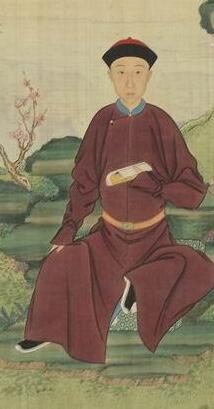
หงโจ้ว

หงโจ้ว (ภาษาแมนจู: ᡥᡠᠩᠵᡝᠣ, ภาษาจีน 弘昼 5 มกราคม ค.ศ. 1712 – 2 กันยายน ค.ศ 1770) เดิมทรงพระอิสริยยศ เหอกงชินหวัง เป็นองค์ชายแมนจูแห่งราชวงศ์ชิง
== ประวัติส่วนพระองค์ ==
องค์ชายหงโจ้วประสูติในราชตระกูลอ้ายซินเจว๋หลัว เป็นโอรสองค์ที่ 5 ของจักรพรรดิยงเจิ้ง (ประสูติตั้งแต่สมัยยังเป็นองค์ชายอิ้นเจิน) พระมารดาของพระองค์คือพระมเหสีฉุนเชวี่ยแห่งตระกูลเกิง เป็นธิดาของเกิงเต๋อจินในราชสำนักแมนจู และพระองค์ทรงเป็นพระอนุชาต่างมารดาของจักรพรรดิเฉียนหลง
== พระบรมวงศานุวงศ์ ==
* พระราชบิดา จักรพรรดิยงเจิ้ง
* พระราชมารดา พระมเหสีฉุนเชวี่ย
* พระมเหสี เจ้าหญิงเฮกง แห่งแคว้นอูจาคุ
* พระมเหสีรอง
** มเหสีรองแห่งตระกูลจังกิยะ
** มเหสีรองแห่งตระกูลกุย
* พระราชโอรส
** องค์ชายหย่งอิ๋ง (17 พฤษภาคม ค.ศ. 1731 – 28 กรกฎาคม ค.ศ. 1732)
** องค์ชายหย่งบี๋ (23 กรกฎาคม ค.ศ.1733 – 4 เมษายน ค.ศ.1772)
** องค์ชายไม่ปรากฏพระนาม (22 พฤษภาคม ค.ศ.1734 – 31 ธันวาคม ค.ศ 1734)
** องค์ชายหย่งบิน (24 ธันวาคม ค.ศ. 1735 – 2 กุมพาพันธ์ ค.ศ. 1799)
** องค์ชายไม่ปรากฏพระนาม (14 มกราคม ค.ศ. 1739 – 20 มิถุนายน ค.ศ. 1739)
** องค์ชายหย่งฮวง (7 กรกฎาคม ค.ศ. 1740 – 3 พฤศจิกายน ค.ศ. 1783)
** องค์ชายหย่งคุณ (11 มีนาคม ค.ศ. 1743 – 16 มีนาคม ค.ศ. 1803)
** องค์ชายหย่งเจิง (19 กันยายน ค.ศ. 1745 – 5 กรกฎาคม ค.ศ. 1768)
* พระราชธิดา
** องค์หญิงเหอวาน (24 กรกฎาคม ค.ศ. 1734 – 2 พฤษภาคม ค.ศ. 1760)
== อ้างอิง ==
*
== แหล่งข้อมูลอื่น ==
จักรพรรดิยงเจิ้ง
จักรพรรดิเฉียนหลง
หมวดหมู่:เจ้าชายราชวงศ์ชิง
หมวดหมู่:บุคคลที่เสียชีวิตในปี พ.ศ. 2313
หมวดหมู่:บุคคลที่เกิดในปี พ.ศ. 2255